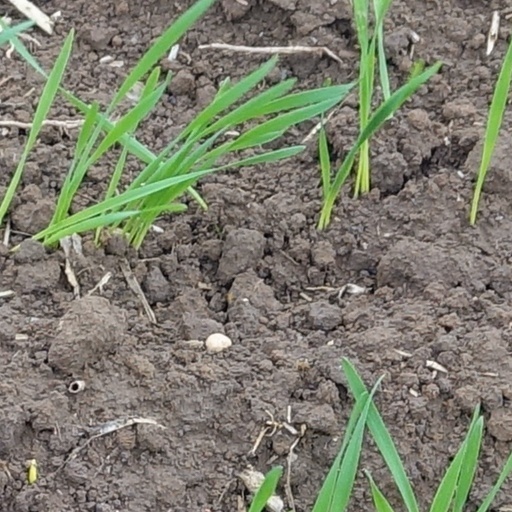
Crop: wheat